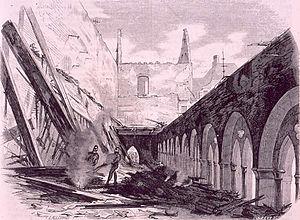
Ruines du couvent des dominicains de Strasbourg suite à l’incendie du 29 juin 1860.